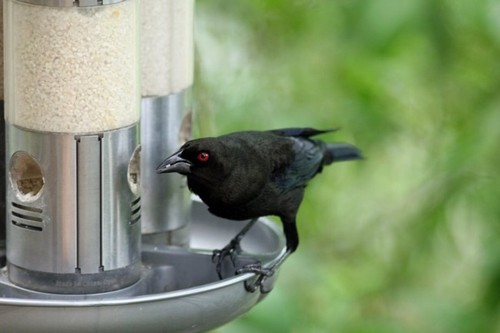
a small bird that is completely black all over it's body.
small black bird with orange eyes, beak is small and black, thigh, tarsus and foot is black color.
risk medium sized bird is black all over from the tip of its beak to its tail but has a red eye.
this small black bird has red eyes and a medium length black beak
this is a black bird with black feet and a red eye.
this bird is all black and has a long, pointy beak.
this bird has wings that are black and has a red eyes
this bird has wings that are black and has red eyes
this bird has wings that are black and has red eyesa all black bird with a black pointed bill and small black eyes
Species: Bronzed Cowbird